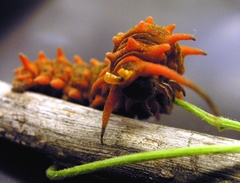
Species: Lactrodectus_hesperus